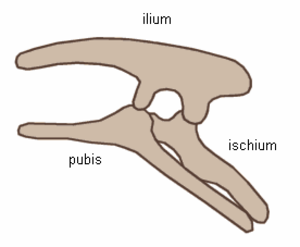
Iguanodon est un genre de dinosaures de l'ordre des ornithischiens c'est-à-dire des dinosaures caractérisés par un bassin semblable à celui d'un oiseau, du sous-ordre des ornithopodes. Les iguanodons ont vécu au Crétacé inférieur et au début du Crétacé supérieur, soit entre 145,0 et 93,5 Ma. Ils ont été retrouvés un peu partout. Le premier spécimen fut décrit par Gideon Mantell, à partir d'un tibia, quelques os et des dents. On en connaît 81 fossiles en 2008.
Les ornithischiens ou Ornithischia sont un des deux grands ordres de dinosaures. Il a été proposé par le professeur Harry Govier Seeley en 1887 et rapidement adopté.